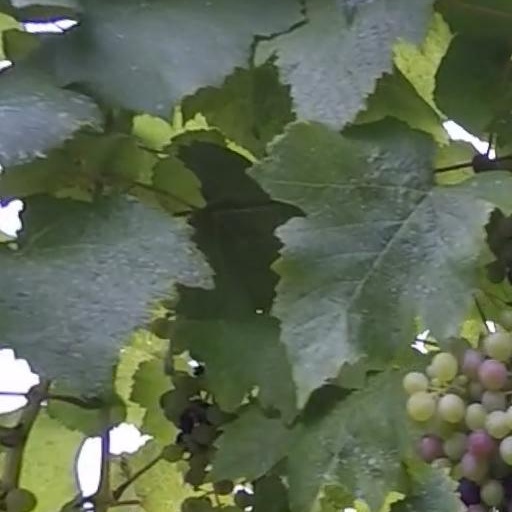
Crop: grape